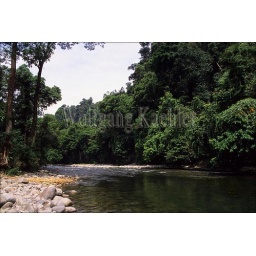
Asia, indonesia, sumatra, near bohorok, river with rain forest